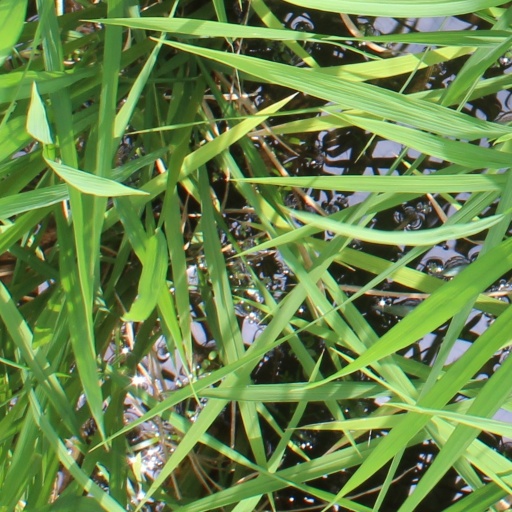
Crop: rice